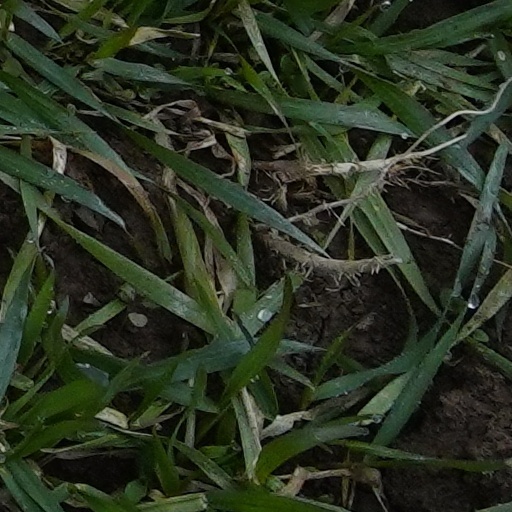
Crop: wheat